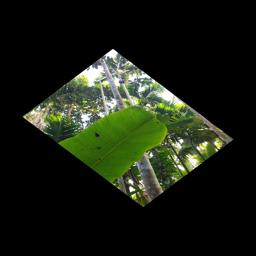
Label: BLACK SIGATOKA